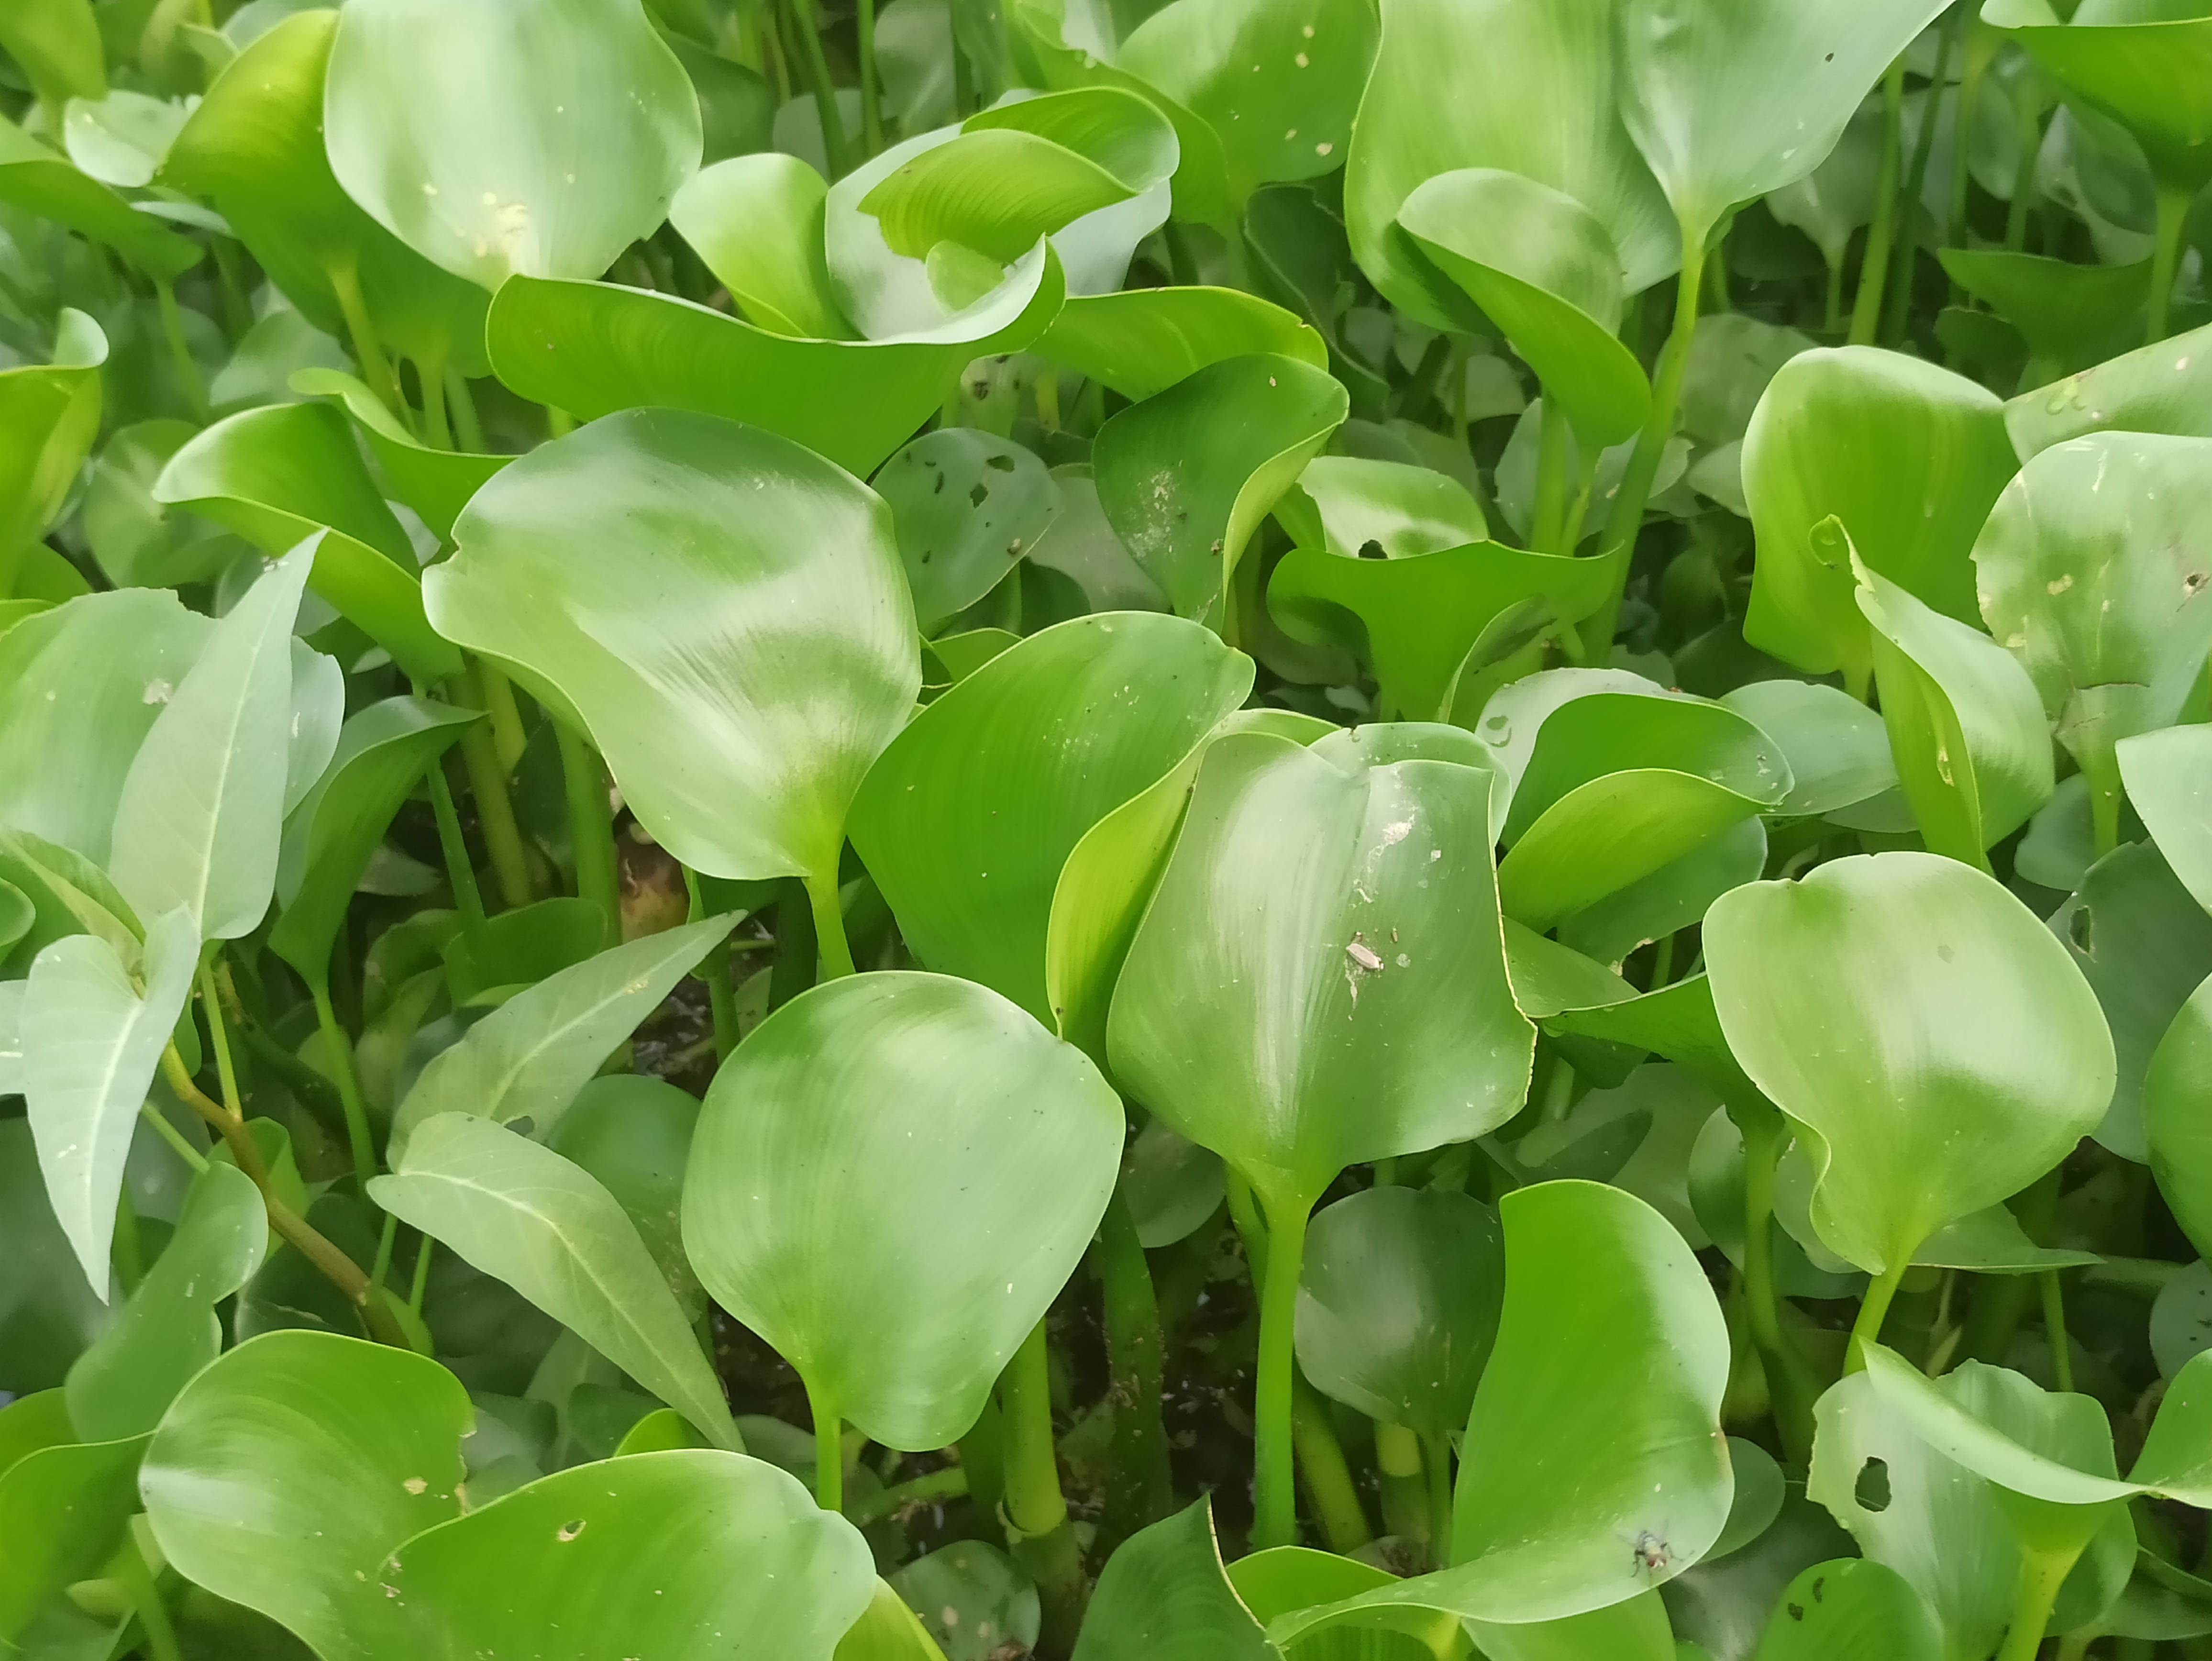
Species: Common Water Hyacinth (Eichornia crassipes)